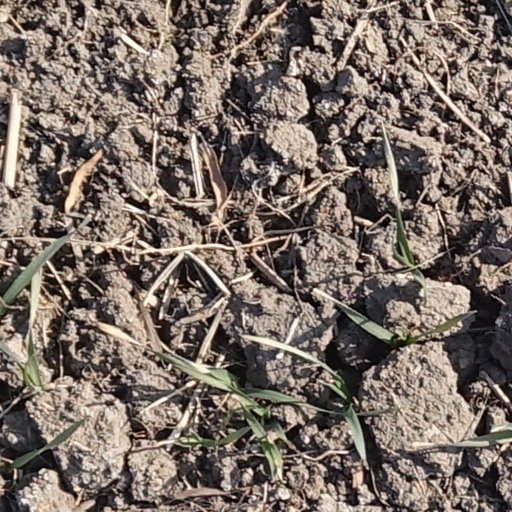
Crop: wheat